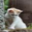
Label: cat